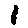
Label: 1